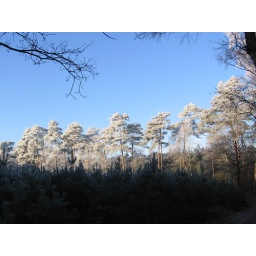
Frozen trees, blue sky by Frapestaartje